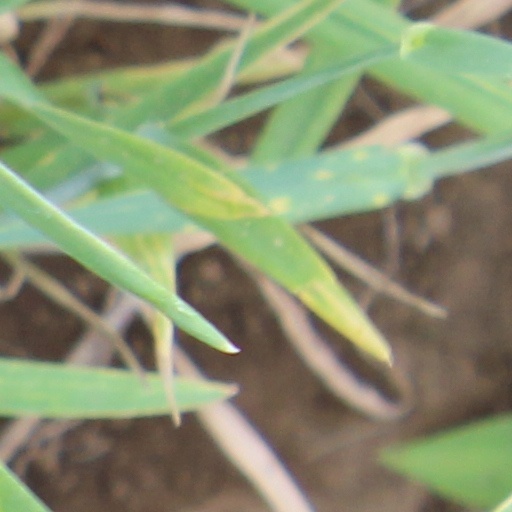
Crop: wheat